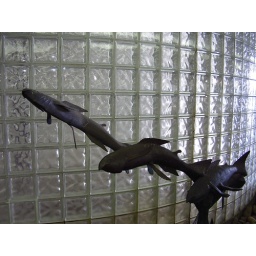
some fish swimming in air with glass cubes